Eric Bailly

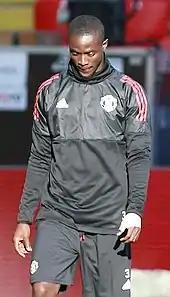
Bailly warming up for Manchester United in 2017

On 8 June 2016, Bailly joined Premier League side Manchester United for a reported fee of £30 million, signing a four-year contract, with the option of an additional two. He was the first player signed by their new manager José Mourinho. He made his competitive debut on 7 August in a 2–1 win against Leicester City at Wembley to win the FA Community Shield, and was named man of the match. He was again named man of the match on his Premier League debut a week later, a 3–1 win at Bournemouth.